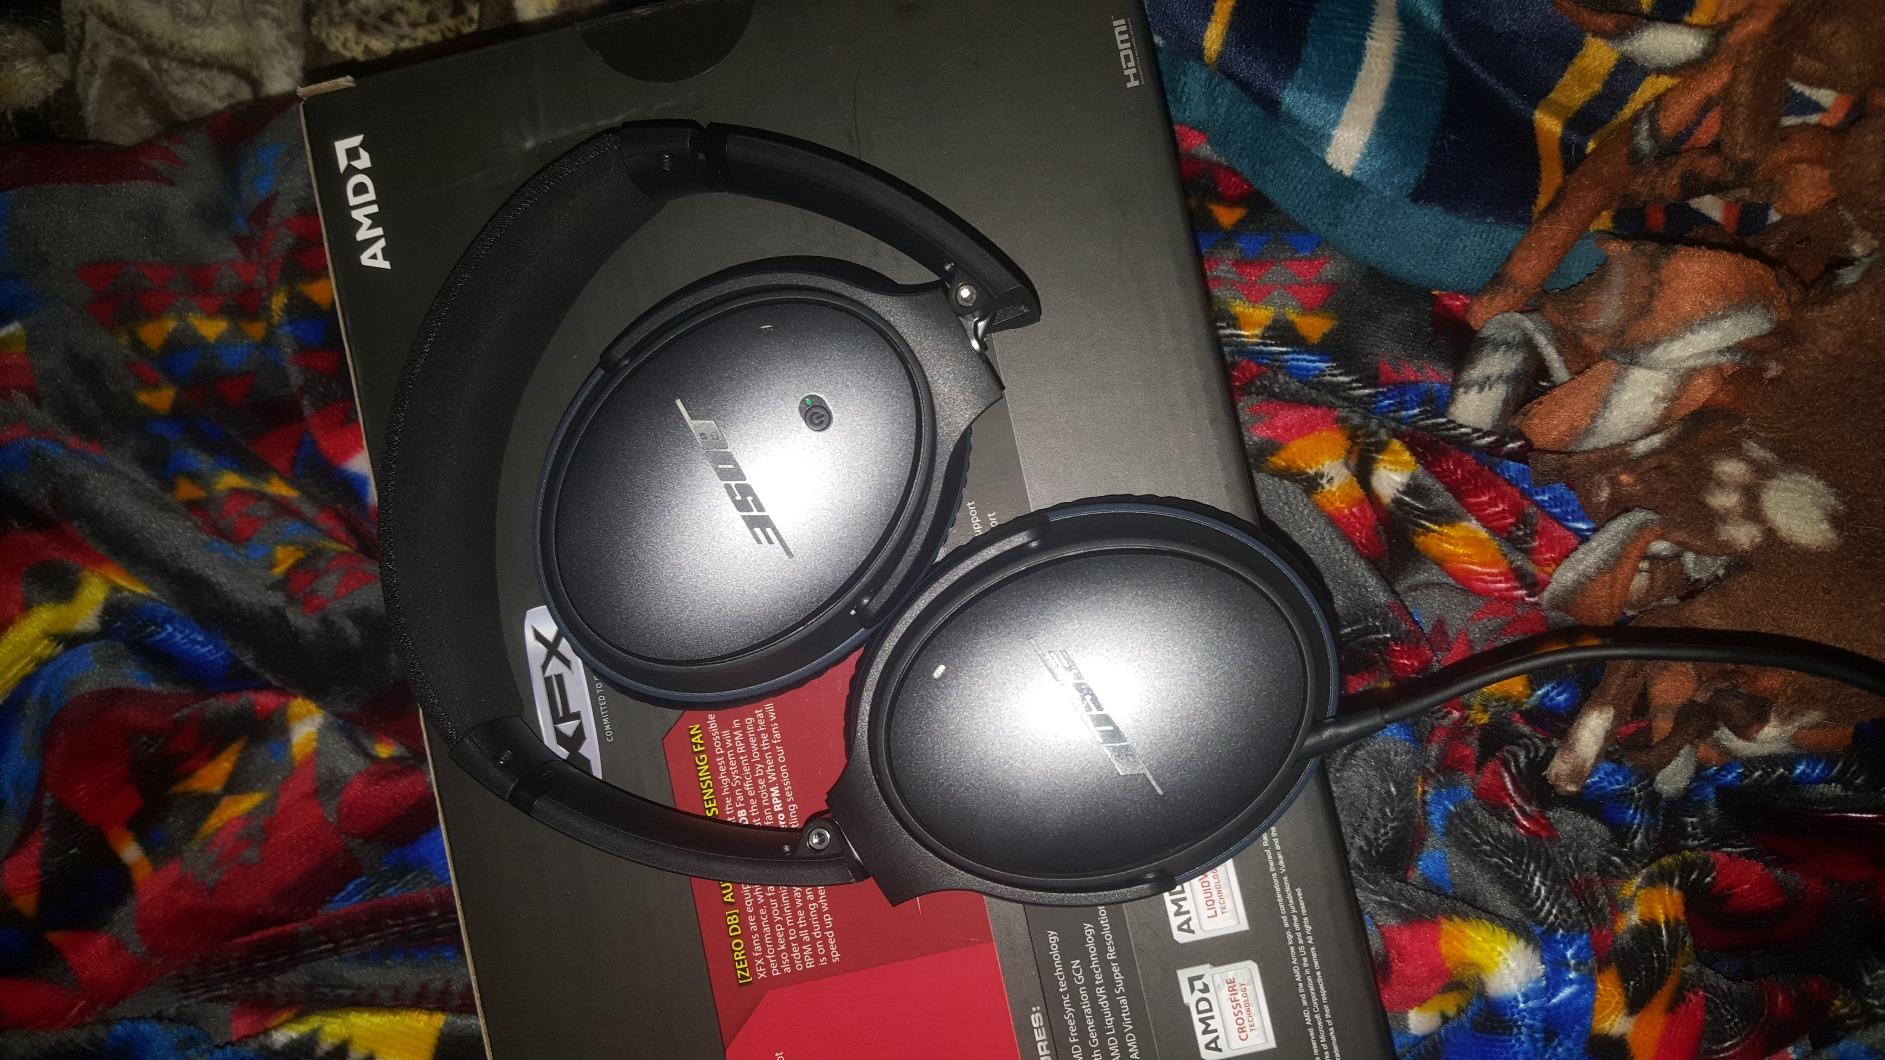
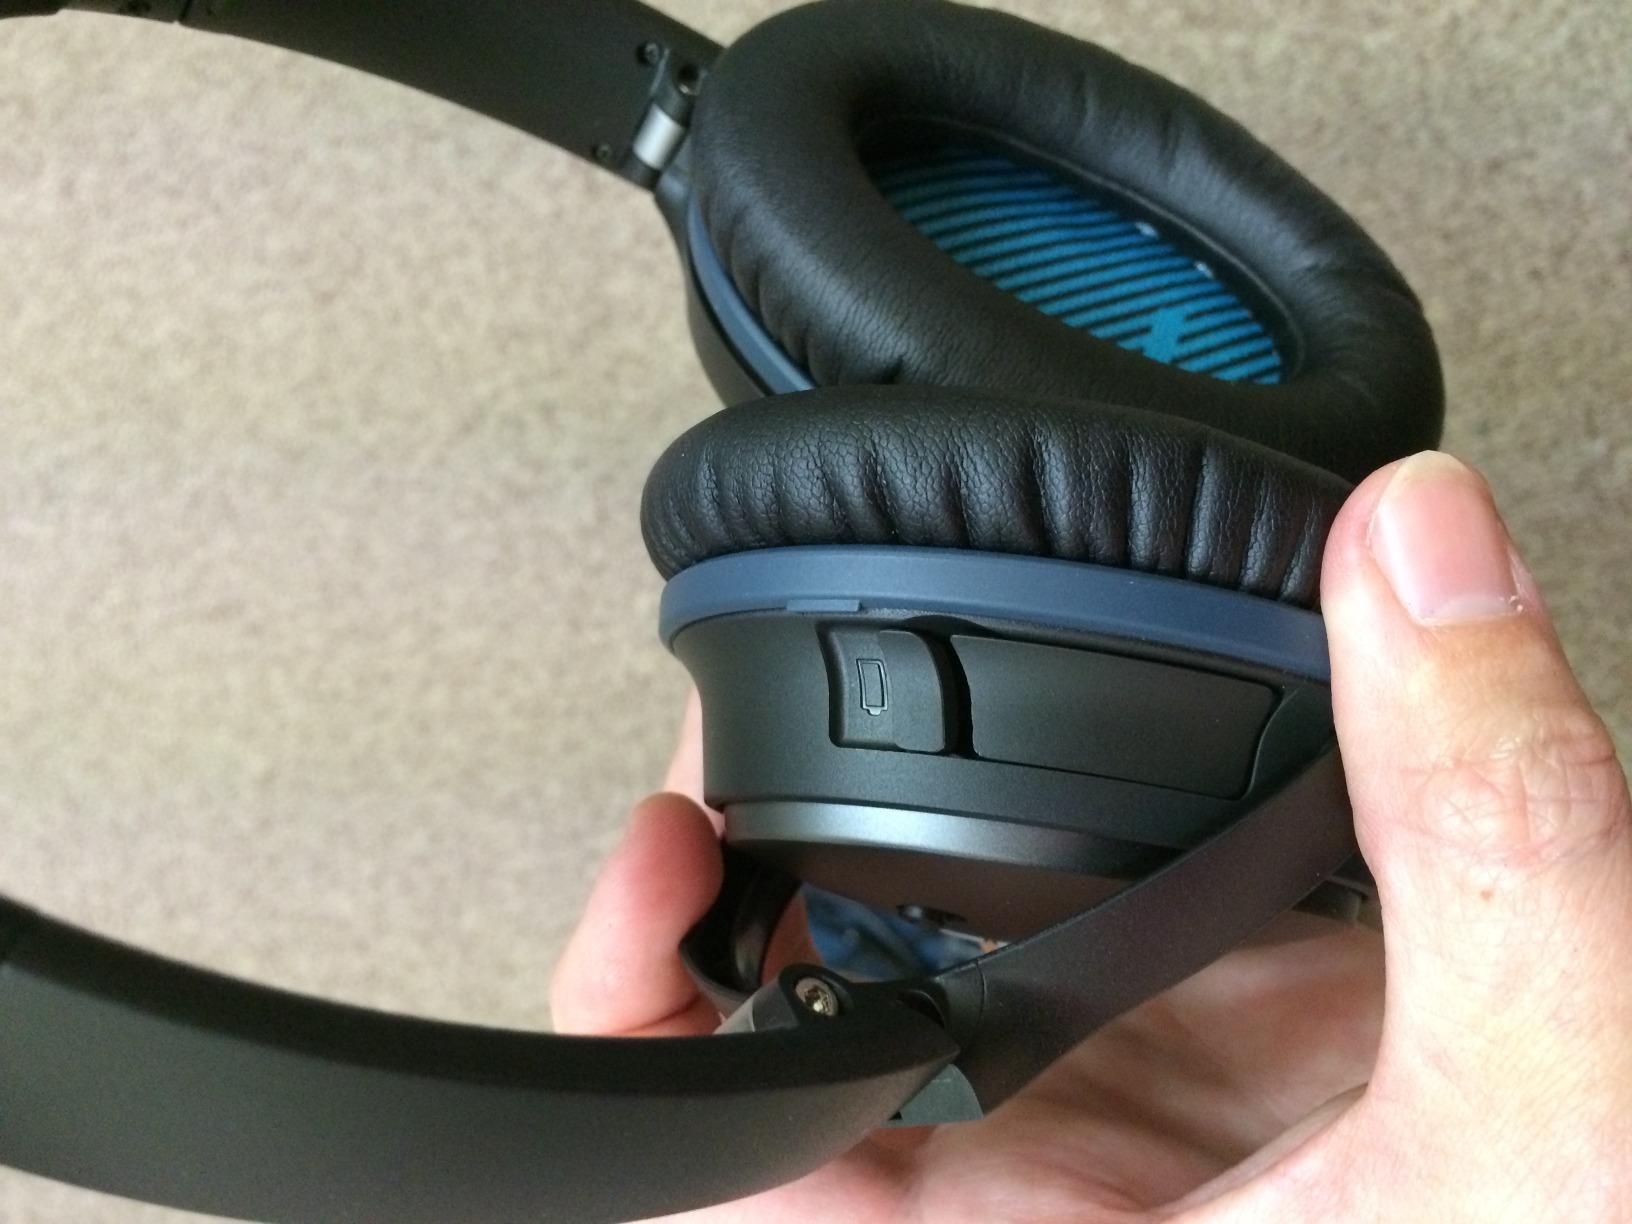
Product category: headphones
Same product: yes